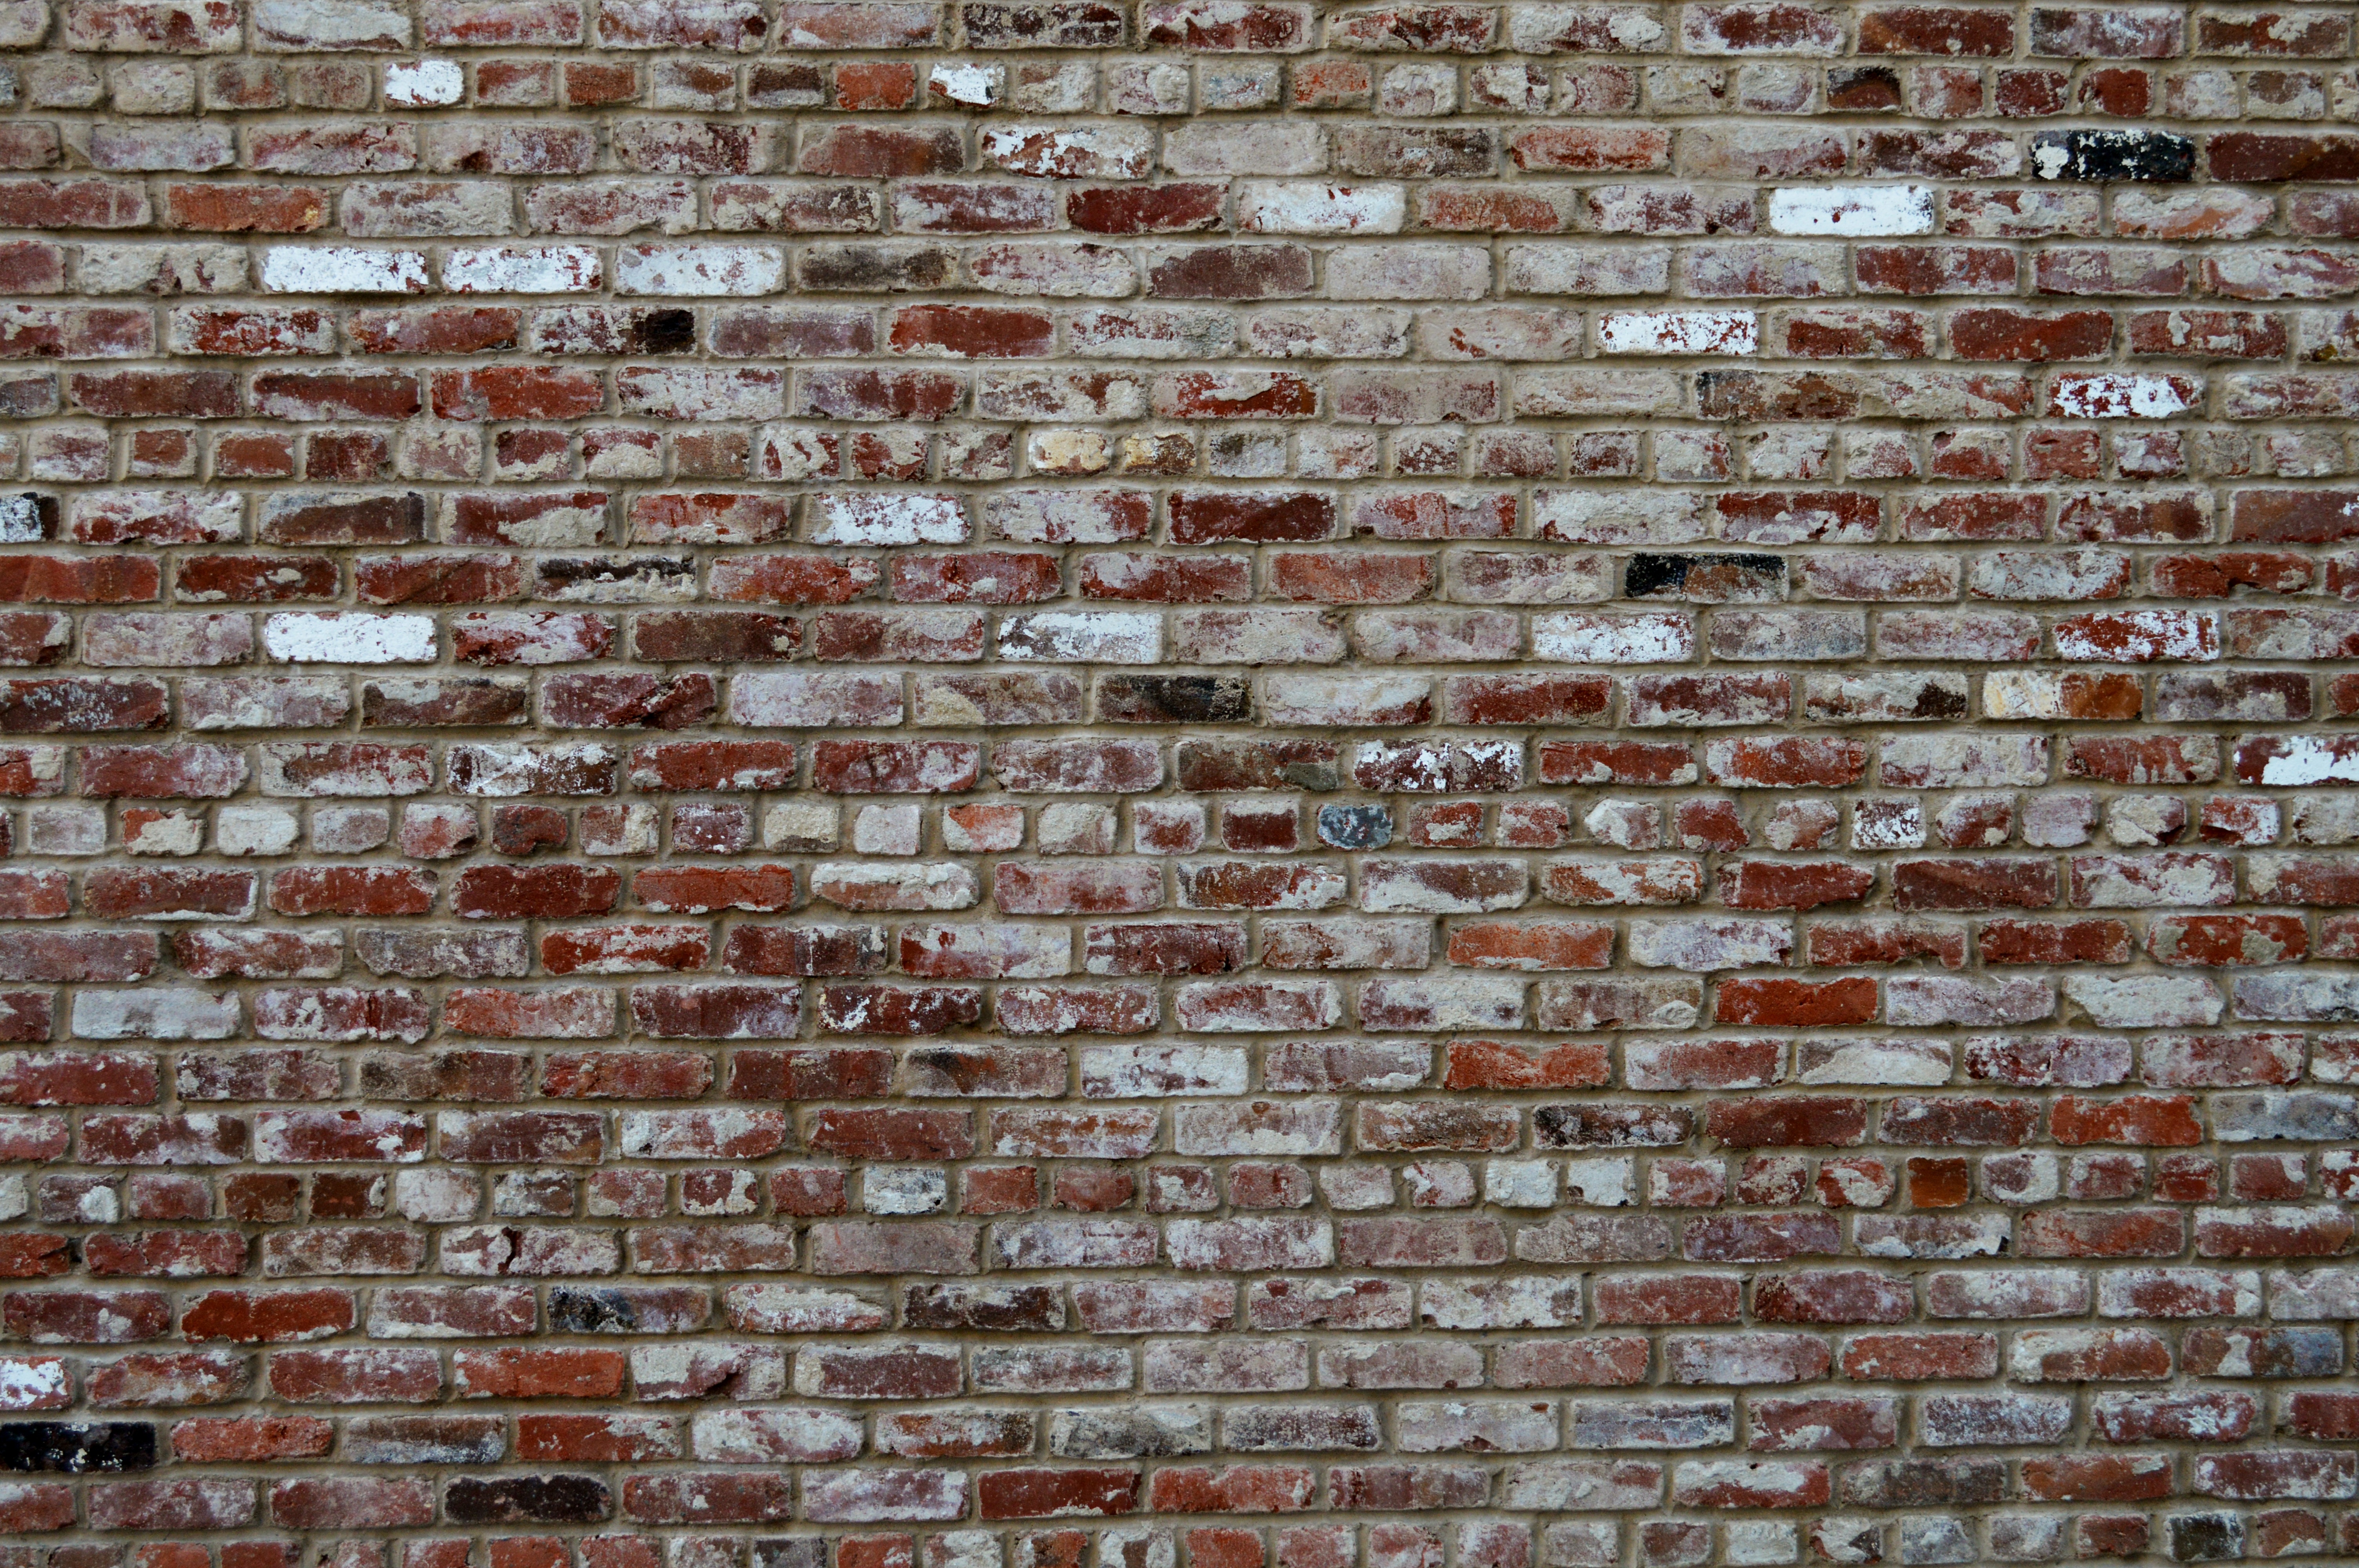
architecture, structure, house, texture, floor, building, old, urban, wall, stone, pattern, red, dirty, rough, stone wall, brick, material, concrete, surface, weathered, block, background, cement, brickwall, brickwork, backdrop, masonry